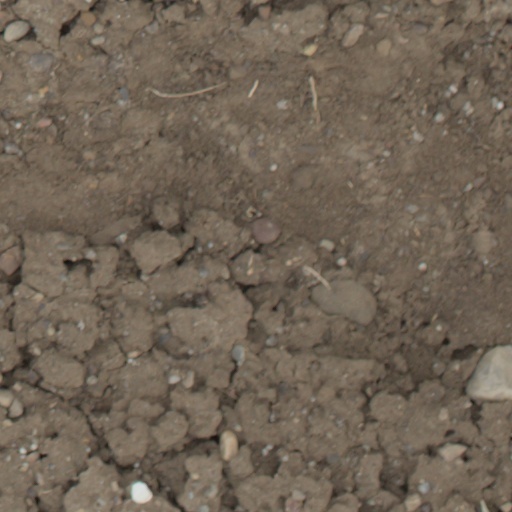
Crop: wheat